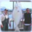
Label: flatfish